Pontefract Market Hall

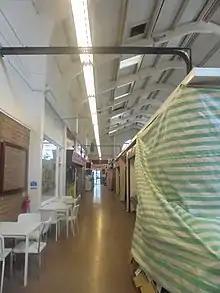
interior of the market

The front is of dressed ashlar and the rear of brick. The current roof is of twentieth-century construction and is of metal construction with part-glazing. The front has three prominent bays. The two side bays have Corinthian pilasters with moulded plinths. The central bay has a tall parapet with a large semi-circular arch and bull's head keystone and the arms of the Borough of Pontefract. The interior has been largely altered, most recently in the 1960s, and is not listed.